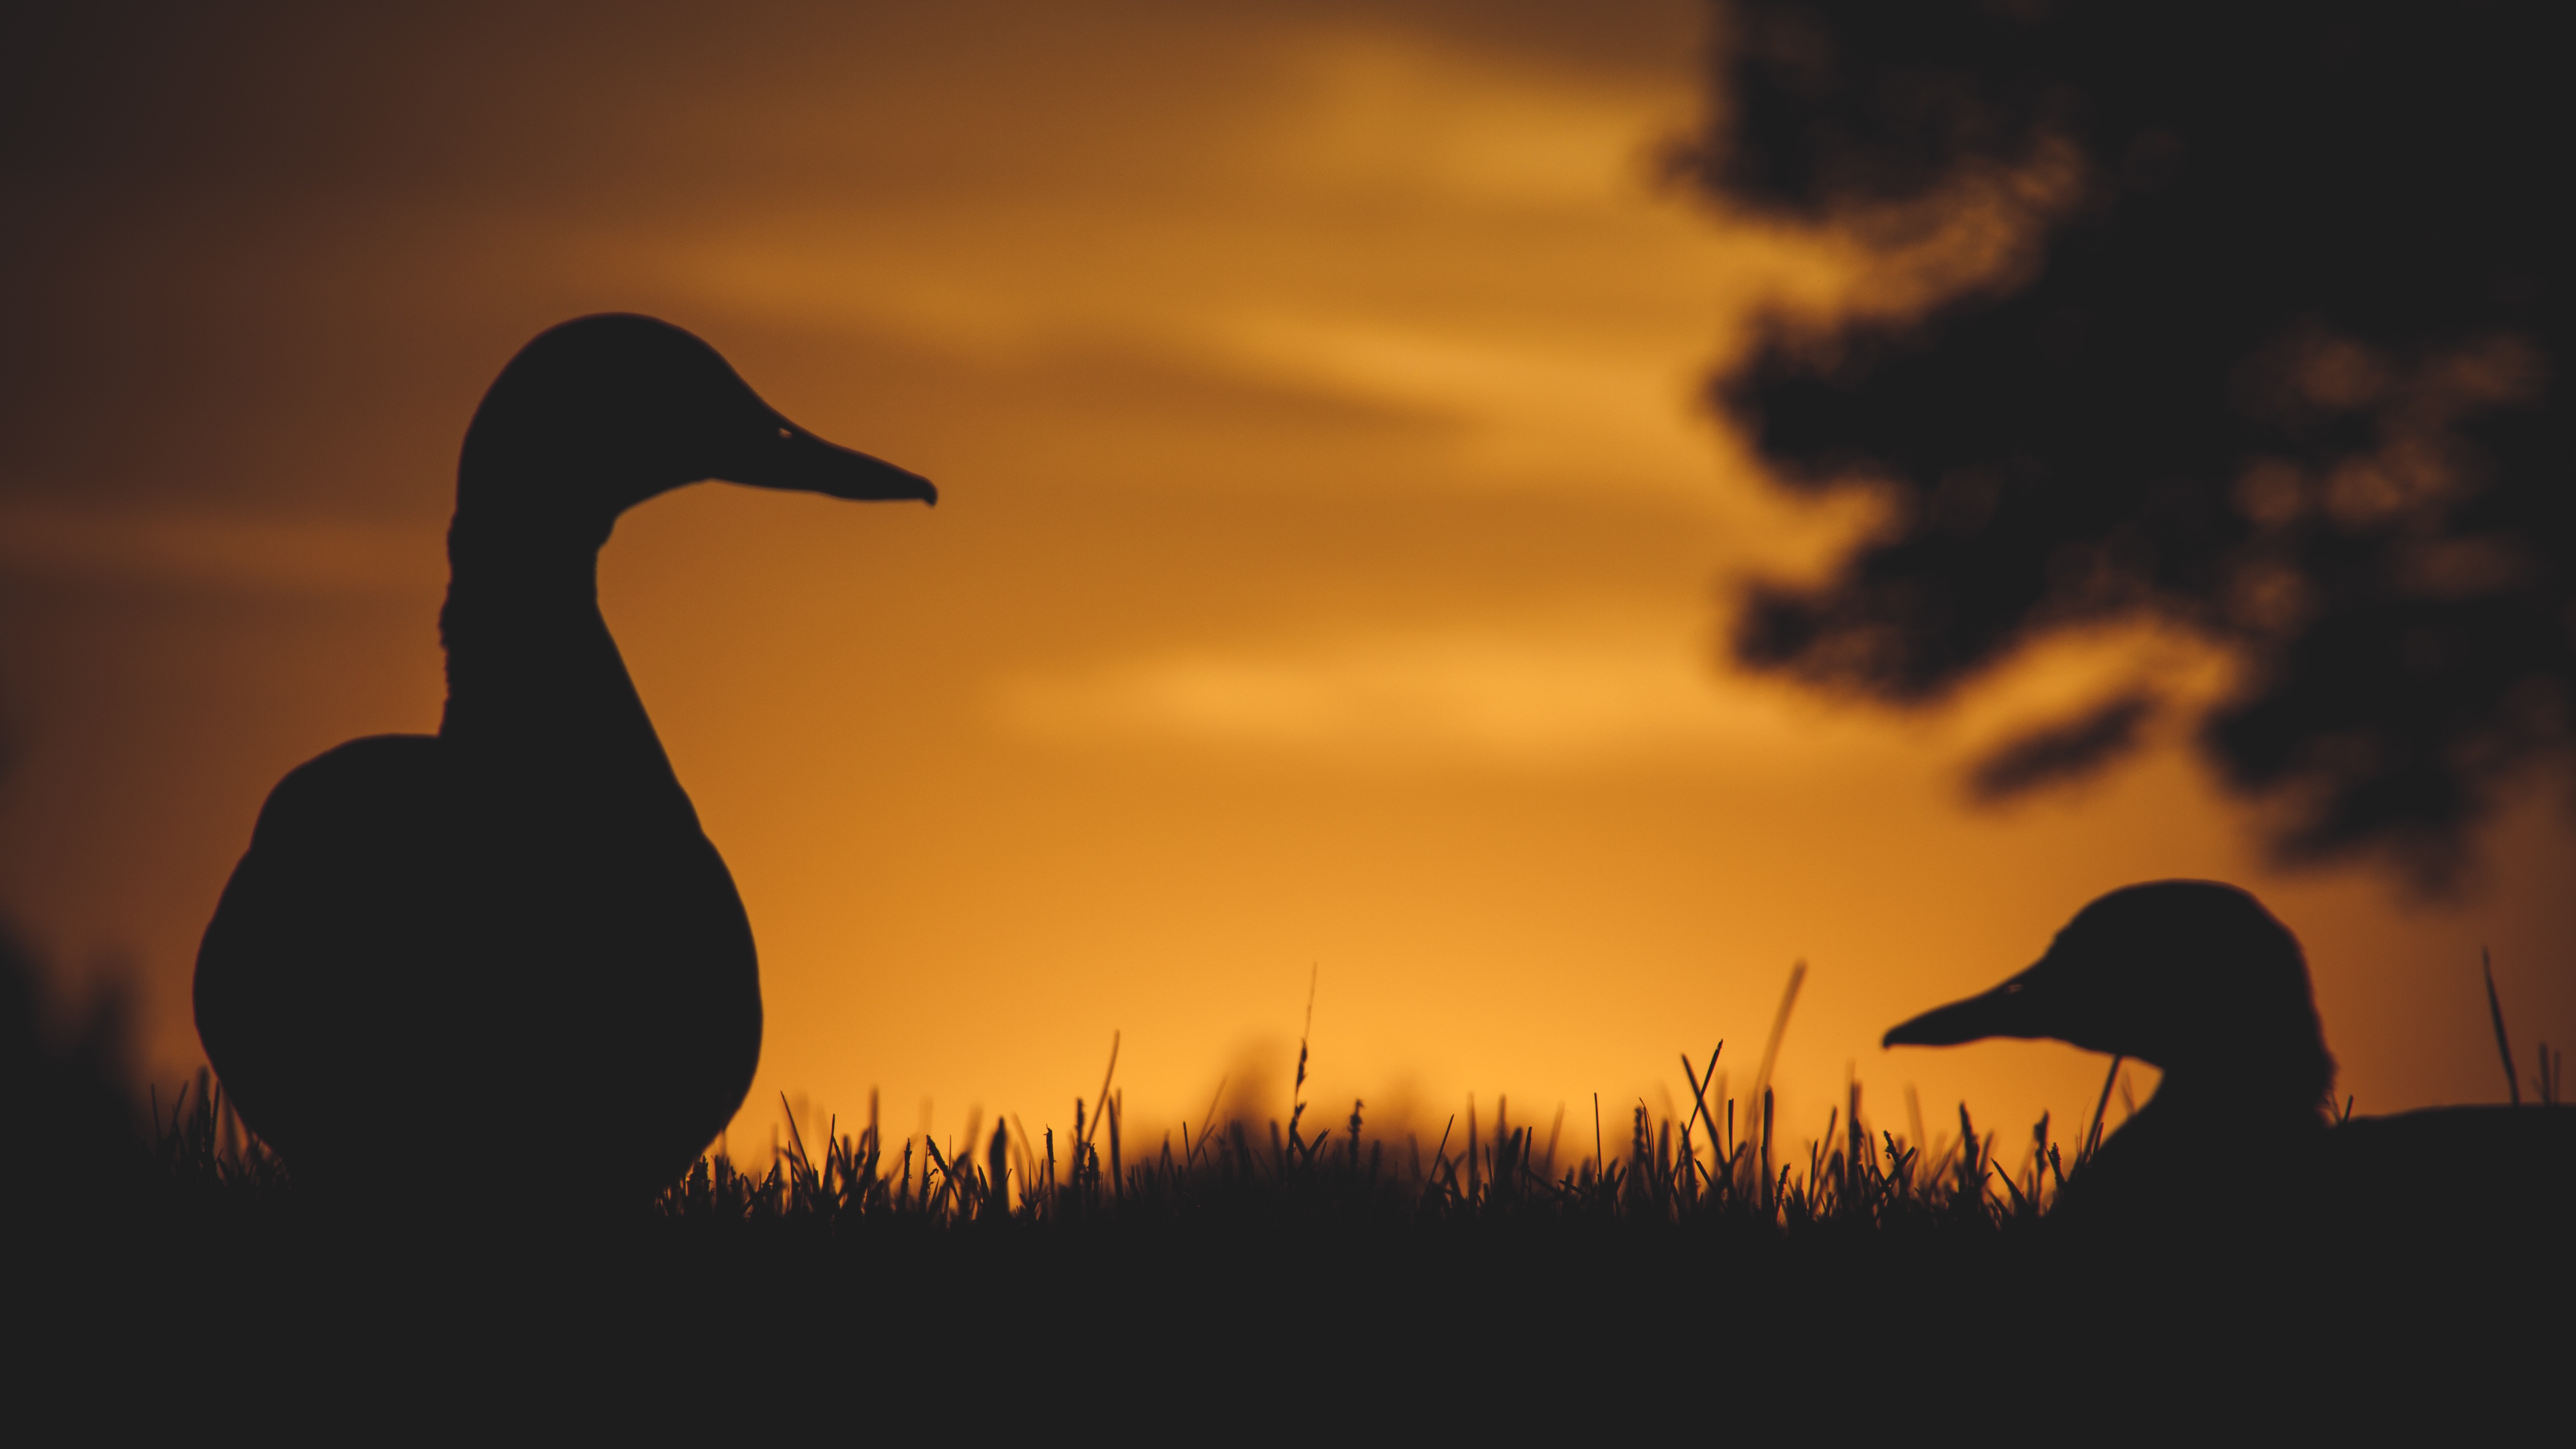
silhouette, bird, sunrise, sunset, morning, dawn, dusk, evening, savanna, water bird